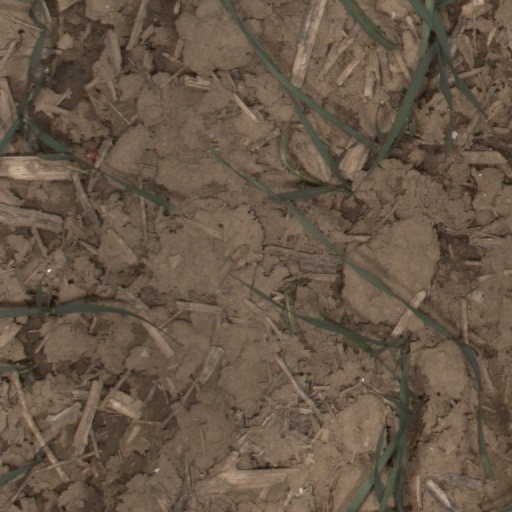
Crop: wheat